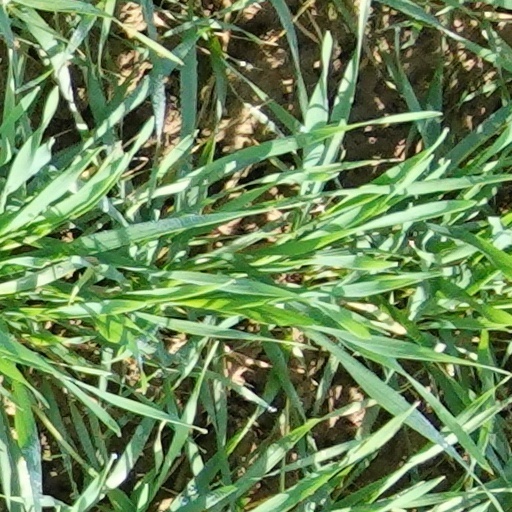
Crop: wheat